Barmera

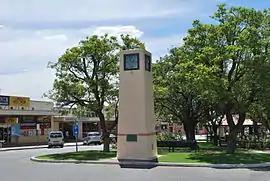
The Charles Sturt centenary clock tower, built in 1944

Barmera is a town in the Riverland region of South Australia. It is on the Sturt Highway A20, 220 kilometres north-east of Adelaide, the capital of the state of South Australia. It is primarily an agricultural and viticultural town and is located on Lake Bonney Riverland, a freshwater lake.